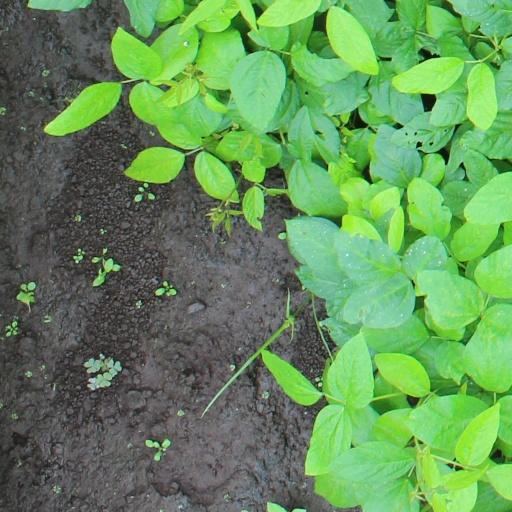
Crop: soybean